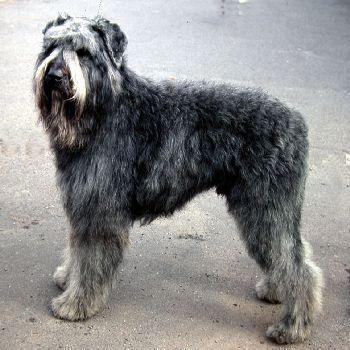
Bouvier_des_Flandres